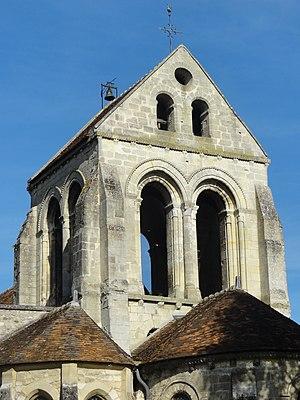
Clocher, vue depuis l'est.
L'église Saint-Étienne est une église catholique paroissiale située à Fosses, en France. Elle a été édifiée pendant deux campagnes de construction, dont la première entre 1170 et 1200 porte sur le chœur, le croisillon nord, l'absidiole nord, la nef et les deux bas-côtés. Ces derniers ont cependant été reconstruits au XVIᵉ siècle. Le croisillon sud et la chapelle de la chapelle de la Vierge ont été ajoutées pendant la seconde campagne vers 1230 / 1240 environ, et présentent ainsi des différences par rapport à leurs homologues au nord. L'ensemble est de style gothique primitif, comme l'indiquent le remarquable clocher et la sculpture des chapiteaux, qui sont de belle facture et représentent de façon assez naturaliste quelques éléments de la flore locale. L'on ne peut en même temps pas nier l'influence persistante de l'architecture romane, qui se traduit par la forme en plein cintre des fenêtres issues de la première campagne, et par le plan en hémicycle du chœur, que l'église de Fosses partage avec quelques autres églises gothiques de la même époque.